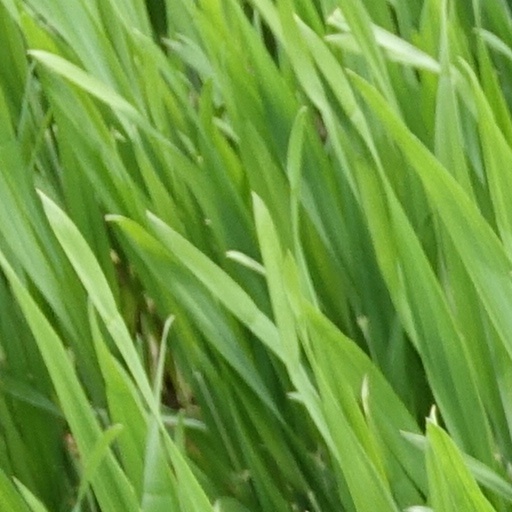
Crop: wheat